IRT New Lots Line

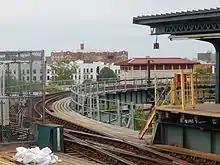
A view of the switch connecting the New Lots Line to Linden Yard east of the Junius Street station.

The line is served by the train at all times except late nights, when the train takes over service. Some rush hour and trains also run on this line because of capacity issues at their usual terminal at Flatbush Avenue–Brooklyn College on the IRT Nostrand Avenue Line.